Tamparuli

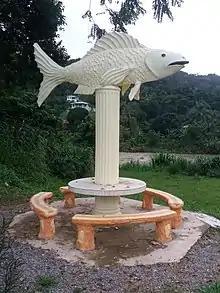
Freshwater Fish Statue

The Tamparuli Sub-District Office has undergone several transitions since its establishment. Initially, it began serving the Tamparuli community in 1977, with just 14 staff members operating out of a store in Tamparuli town. In 1982, the office moved to a dedicated building located near Tamparuli town, along Jalan Kampong Bawang. By 2004, the district administration center expanded into a new building, accommodating 38 staff members, and also housed the local court, Tamparuli. These developments reflect the growth and increasing needs of the Tamparuli community over time.